Joseph Emerson Worcester

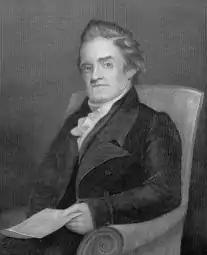
Noah Webster (1758–1843), rival of Worcester in the "dictionary wars"

Worcester published his "Comprehensive Pronouncing and Explanatory English Dictionary" in 1830, inciting charges of plagiarism from Webster. Worcester protested that he had worked on his dictionary before working for Webster and had used his own research. Webster's first accusations against Worcester were in March 1831, when he wrote to ask if Worcester had taken many definitions from his own work. Worcester replied, "No, not many." Accusation became attack in 1834, the Worcester, Massachusetts-based "Palladium" published an article that called Worcester's book "a gross plagiarism" and stated that its author "pilfer[ed] the products of the mind, as readily as... the common thief." Webster later published an open letter to Worcester in the "Palladium" dated January 25, 1835, accusing Worcester of stealing the definitions of 121 words, claiming their definitions were not published in any other dictionary and challenging Worcester to prove otherwise. Worcester responded saying that the burden of proof fell on Webster but provided his sources anyway. In what is often referred to as the "dictionary wars", rivalry and contention between the two dictionaries continued beyond Webster's death in 1843, and long after with Webster's successor, the G. & C. Merriam Company, which bought rights to the "American Dictionary".